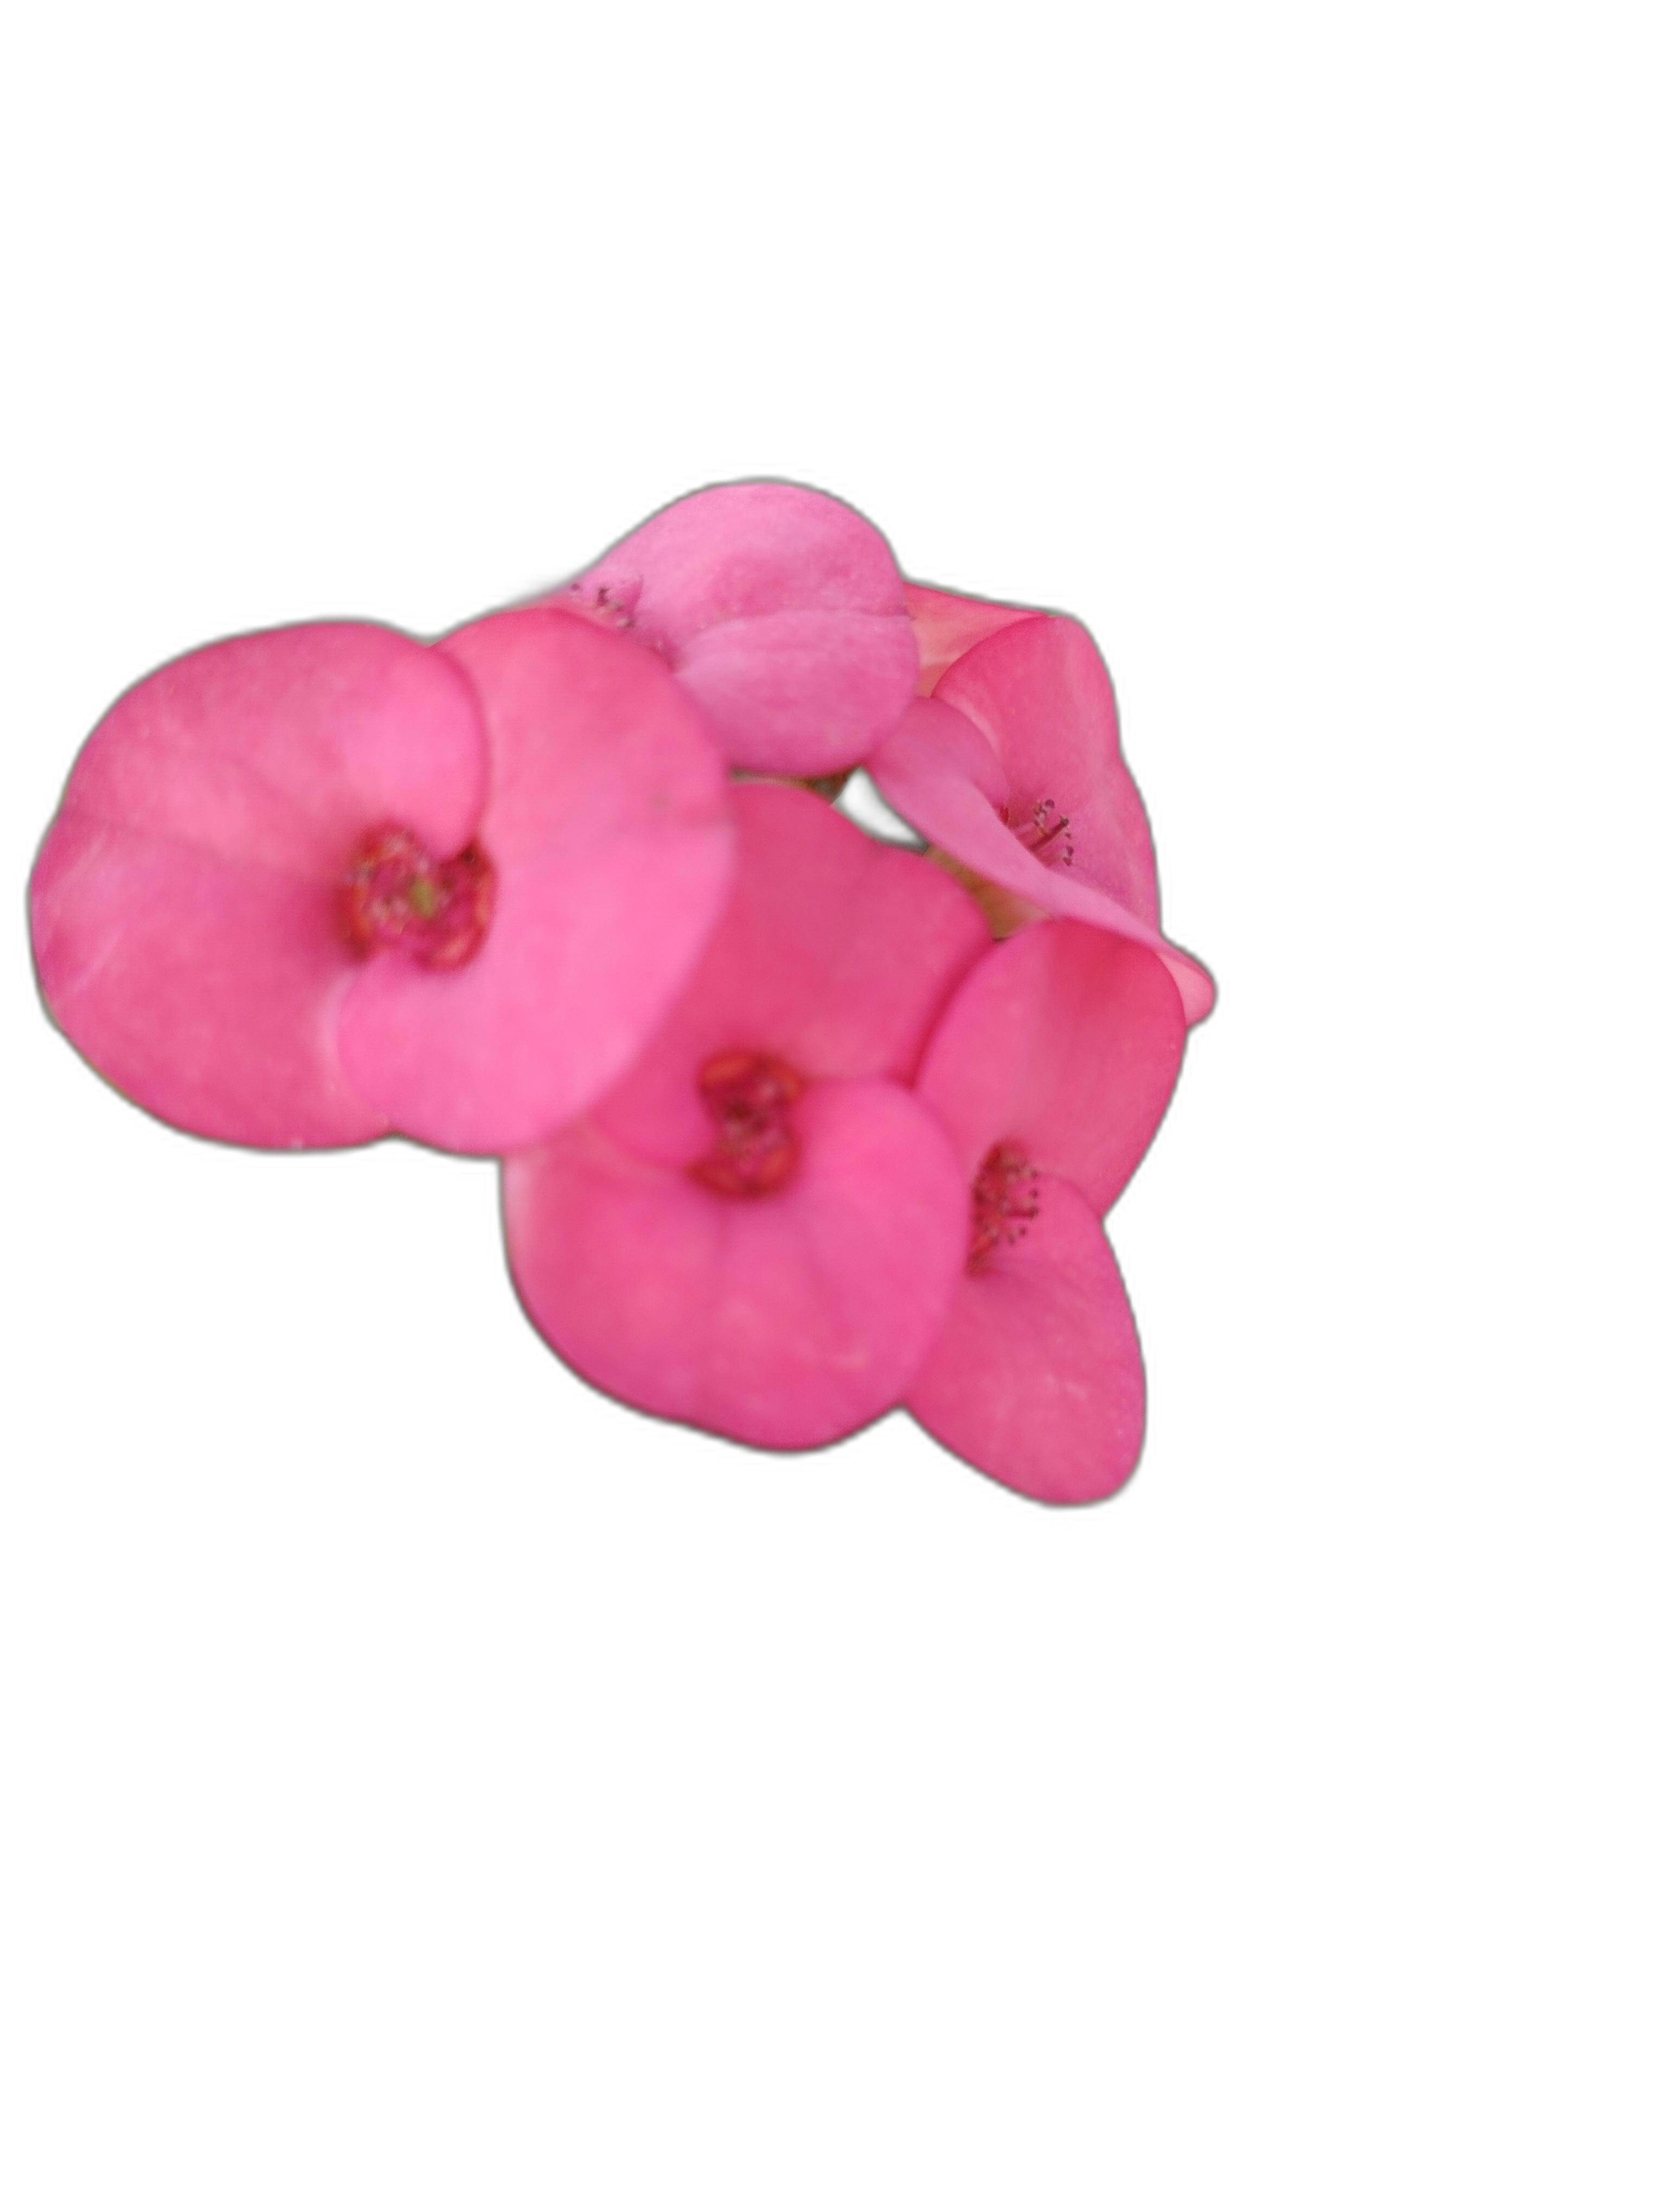
Label: Crown of thorns